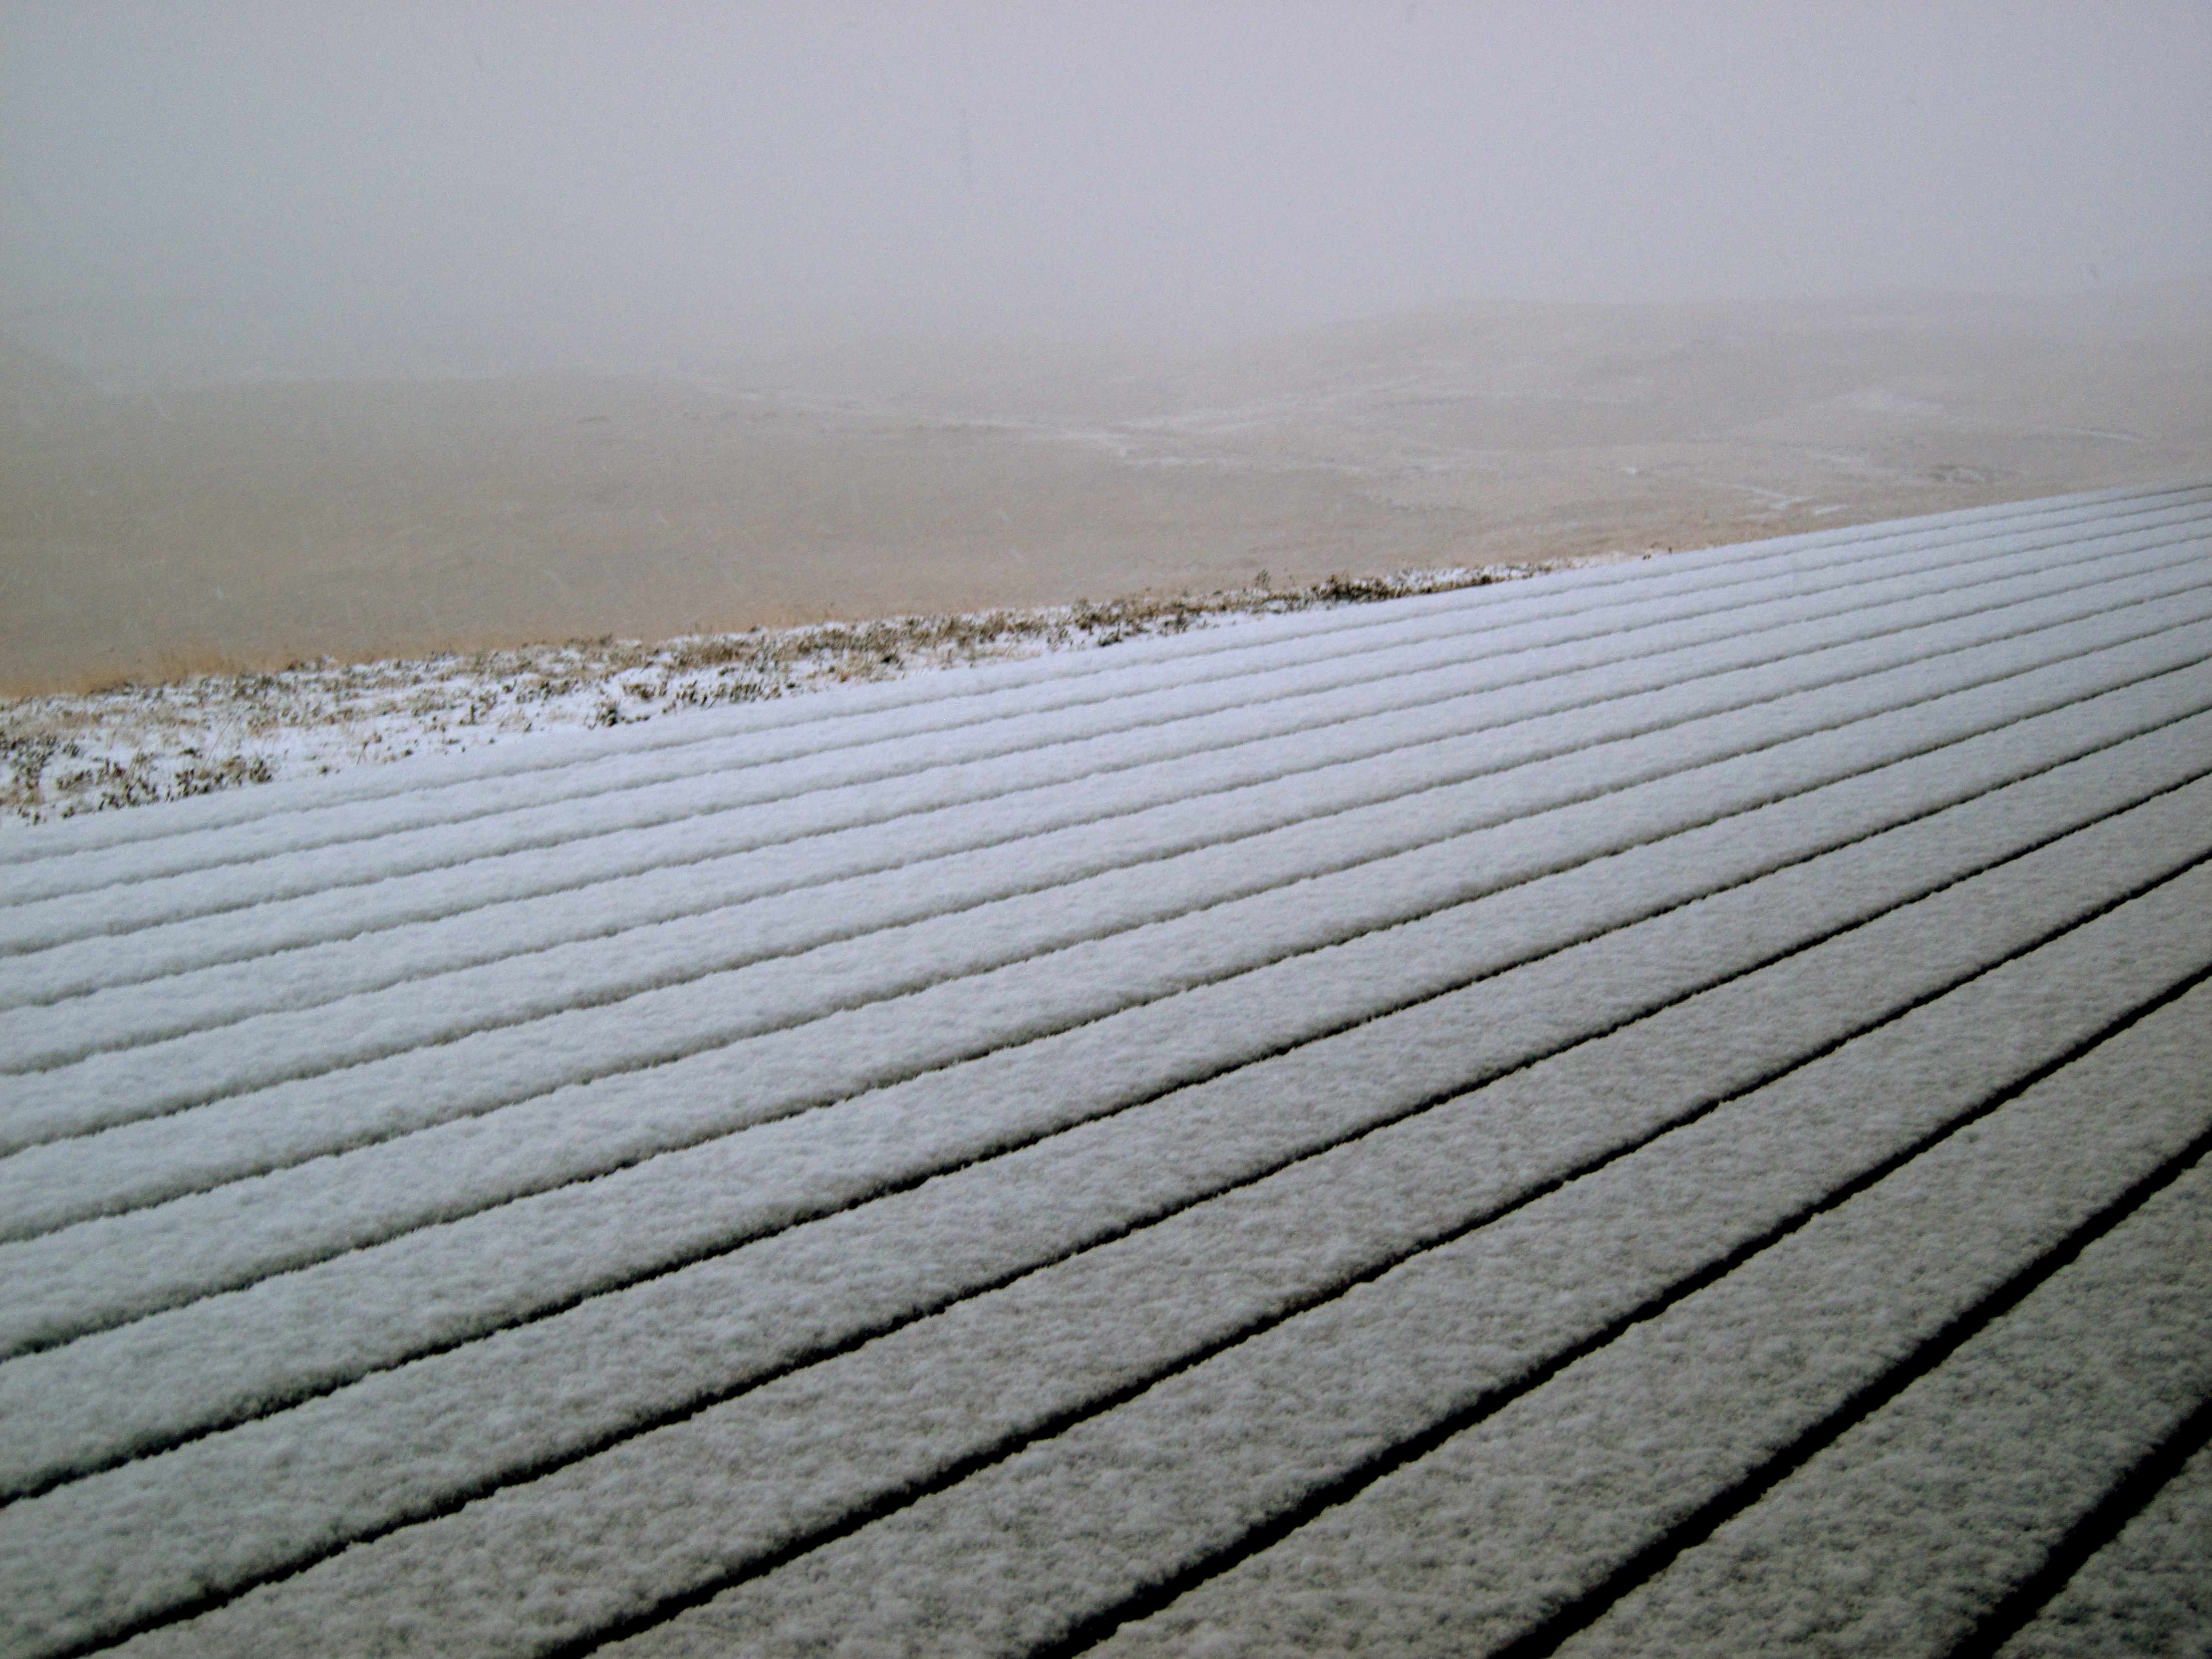
snow, wood, white, wind, roof, wall, line, weather, iceland, material, skinnahufa, flooring, outdoor structure